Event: Ecuador Earthquake
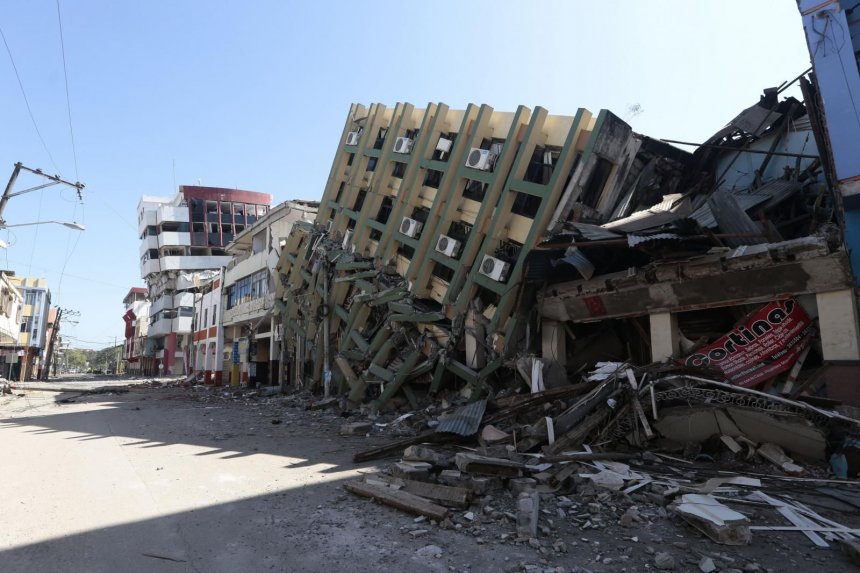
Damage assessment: damage